Bukovina

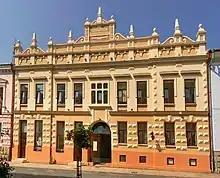
The Polish House in Cernăuți

The region was occupied by several now extinct peoples. After which it was settled by both Romanians (Moldavians) and Ukrainians (Ruthenians) with the Antes controlling a large area that included Bukovina by the 6th century. Later, the region was part of Kievan Rus', and later still of the Kingdom of Galicia–Volhynia. During this period it reinforced its ties to other Ukrainian lands, with many Bukovinian natives studying in Lviv and Kyiv, and the Orthodox Bukovinian Church flourishing in the region. After passing to Hungary in the 14th century, the Hungarian king appointed Dragoș as his deputy forming the principality of Moldavia, following the revolt of Bogdan the Founder against the Kingdom of Hungary, Bukovina became an integral part of the principality of Moldavia. Suceava, in the south of the territory, was the capital of Moldavia from the late 14th to the mid-16th century. The only data we have about the ethnic composition of Bukovina are the Austrian censuses starting from the 1770s. The Austrians hindered both Romanian and Ukrainian nationalisms. On the other hand, they favored the migration in Bukovina of Ukrainians from Galicia as well as Romanians from Transylvania and Maramureș.